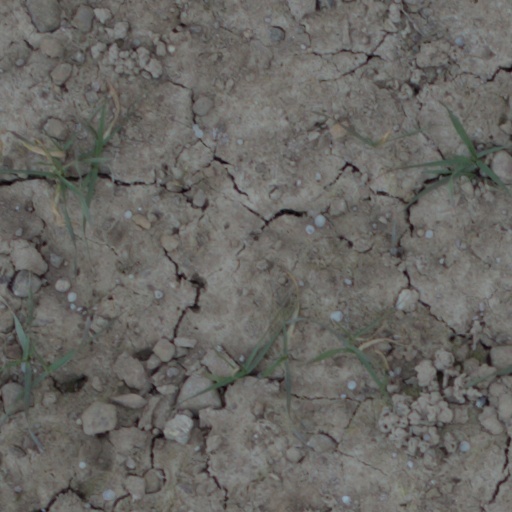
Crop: wheat